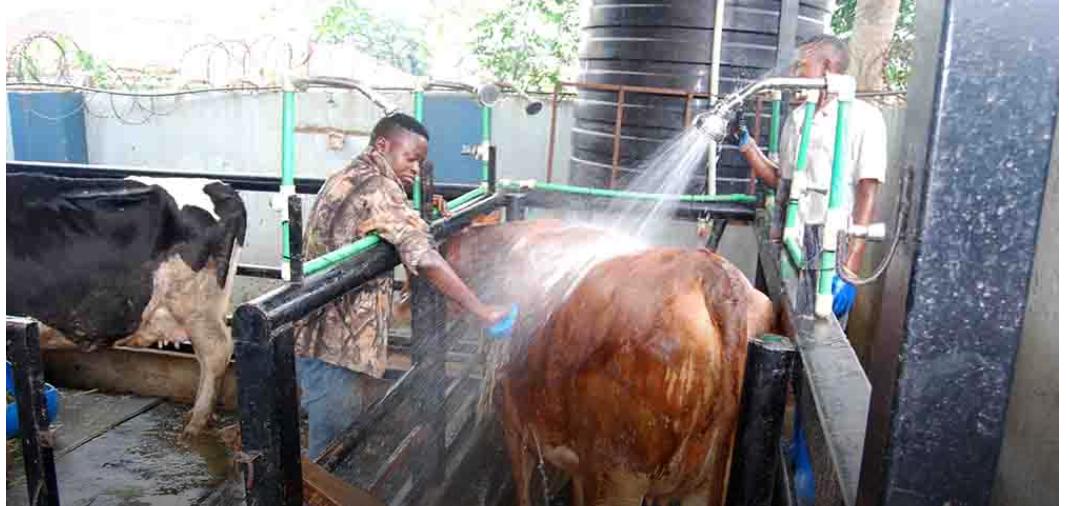
Wanaume wawili wakiosha ngombe kwenye   zizi la  kisasa la ufugaji wa maziwa, mmoja wa wanaume anatumia bomba la maji lenye kinyunyizio kumwagia maji ngombe,huku mwingine akionekana akimsaidia  kumsafisha ngombe kwa   mikono.Ngombe mwingine anaonekana amesimama  karibu nao ndani ya zizi hilo hilo.